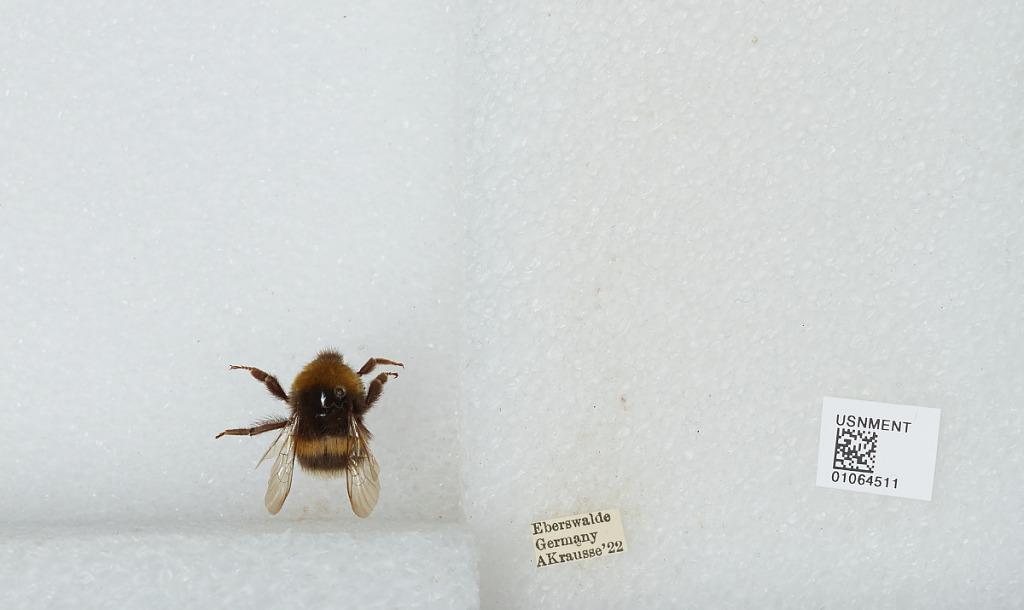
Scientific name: Bombus sp.
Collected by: A. Krausse
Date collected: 1922--
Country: Germany
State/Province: Brandenburg
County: Barnim
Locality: Eberswalde
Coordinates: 52.8356, 13.8182